Wintersingen

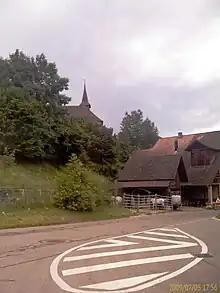
Church and houses in Wintersingen

Wintersingen has a population of . , 5.7% of the population are resident foreign nationals. Over the last 10 years (1997–2007) the population has changed at a rate of 0.8%.